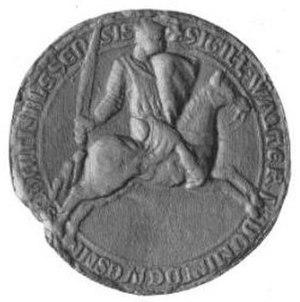
Gautier II d'Avesnes
Gautier II d'Avesnes fut seigneur d'Avesnes de Leuze, de Condé et de Guise, et par mariage comte de Blois et de Chartres. Il était fils de Jacques Iᵉʳ, seigneur d'Avesnes, et d'Adeline, dame de Guise.